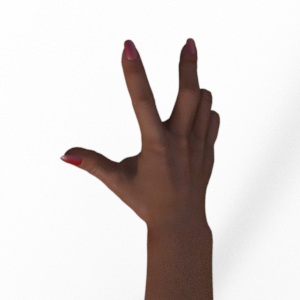
Label: scissors